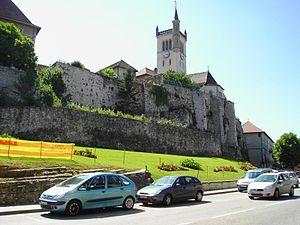
Morestel - Isère
Morestel est une commune française située dans le département de l'Isère, en région Auvergne-Rhône-Alpes et, autrefois rattachée à l'ancienne province du Dauphiné.